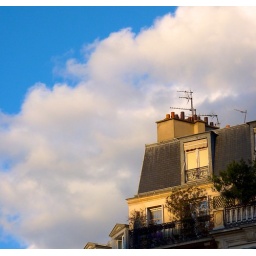
"The sky is blue like eggs in winter"